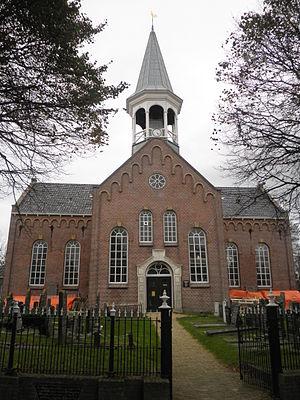
Midsland est un village situé dans la commune néerlandaise de Terschelling, sur l'île du même nom, dans la province de la Frise. Le 1ᵉʳ janvier 2005, le village comptait 871 habitants.